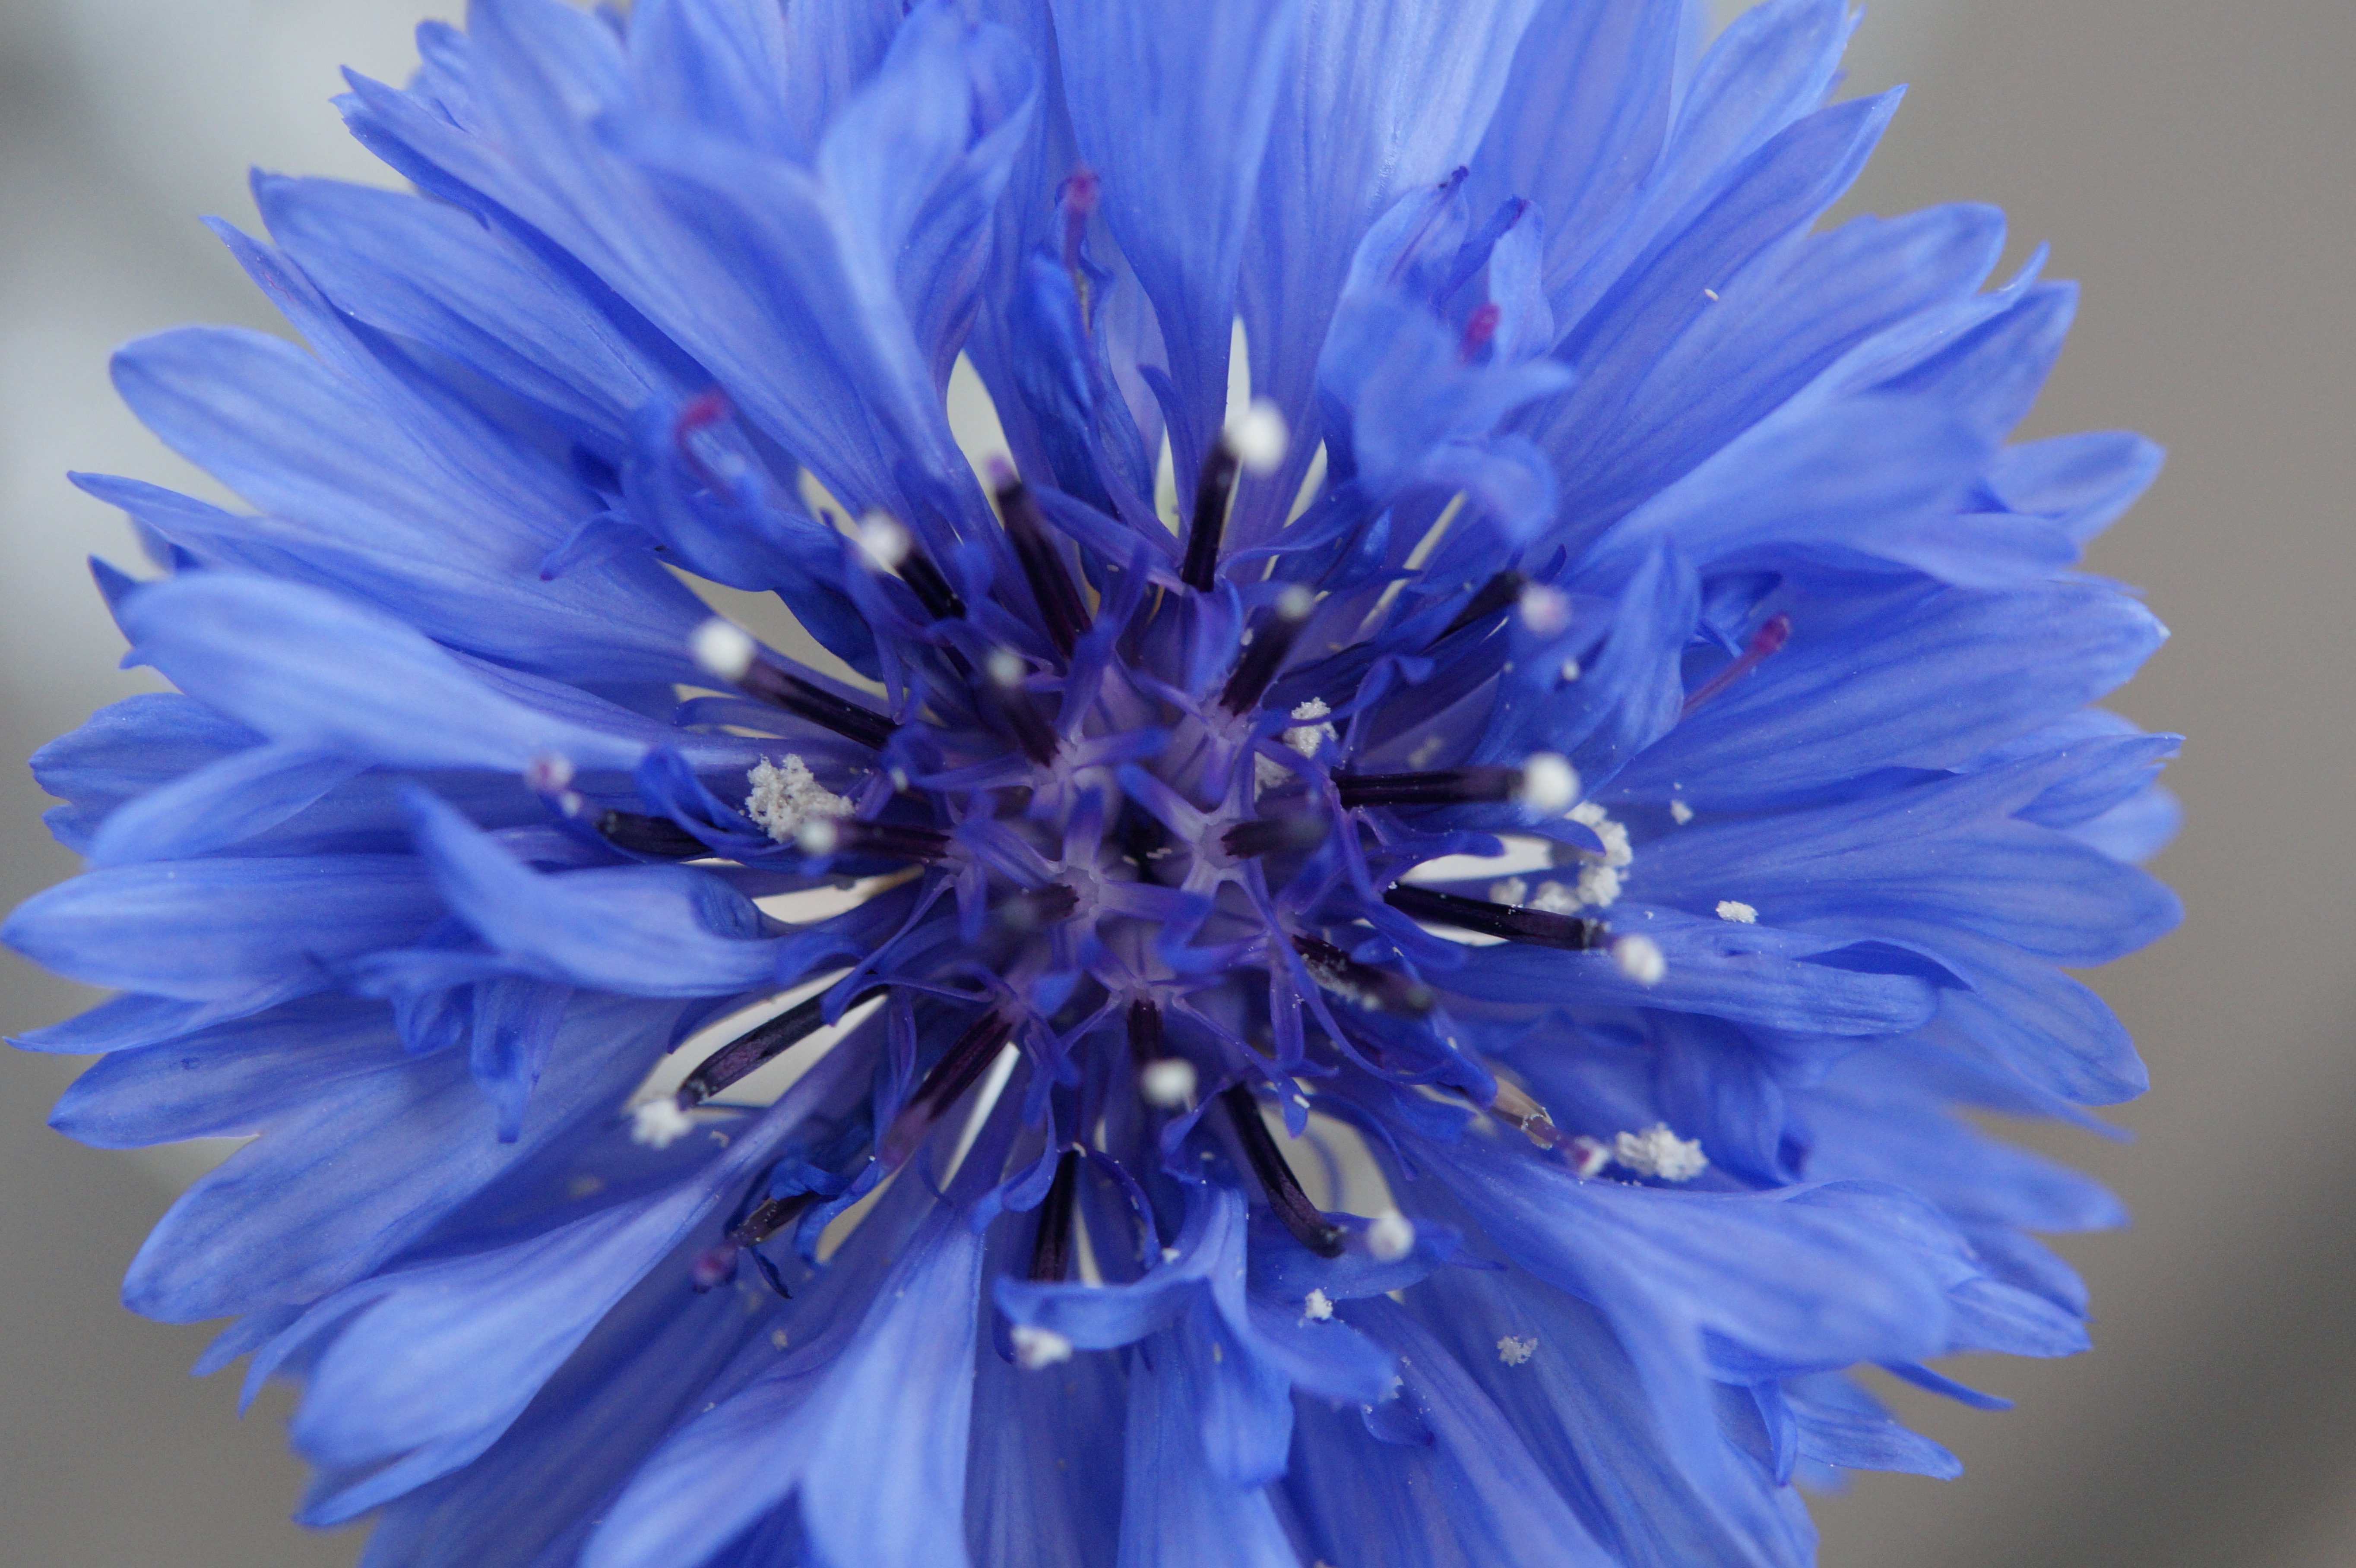
nature, blossom, plant, flower, petal, bloom, summer, food, herb, produce, vegetable, macro, blue, close, wild flower, blue flower, cornflower, aster, chicory, macro photography, flowering plant, daisy family, land plant